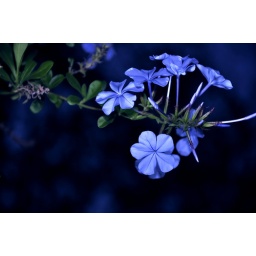
Some blue flowers that belongs to some kind of bushes in my garden